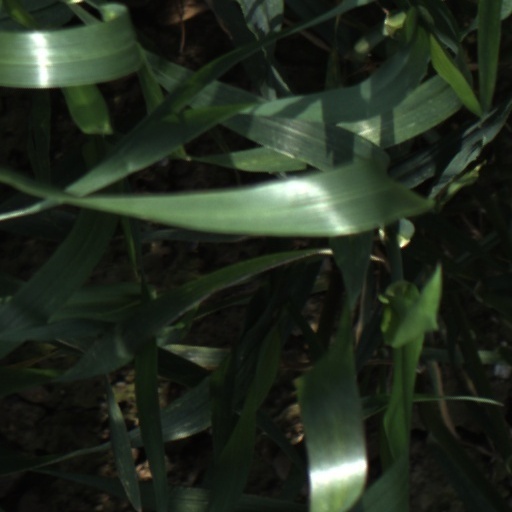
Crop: wheat